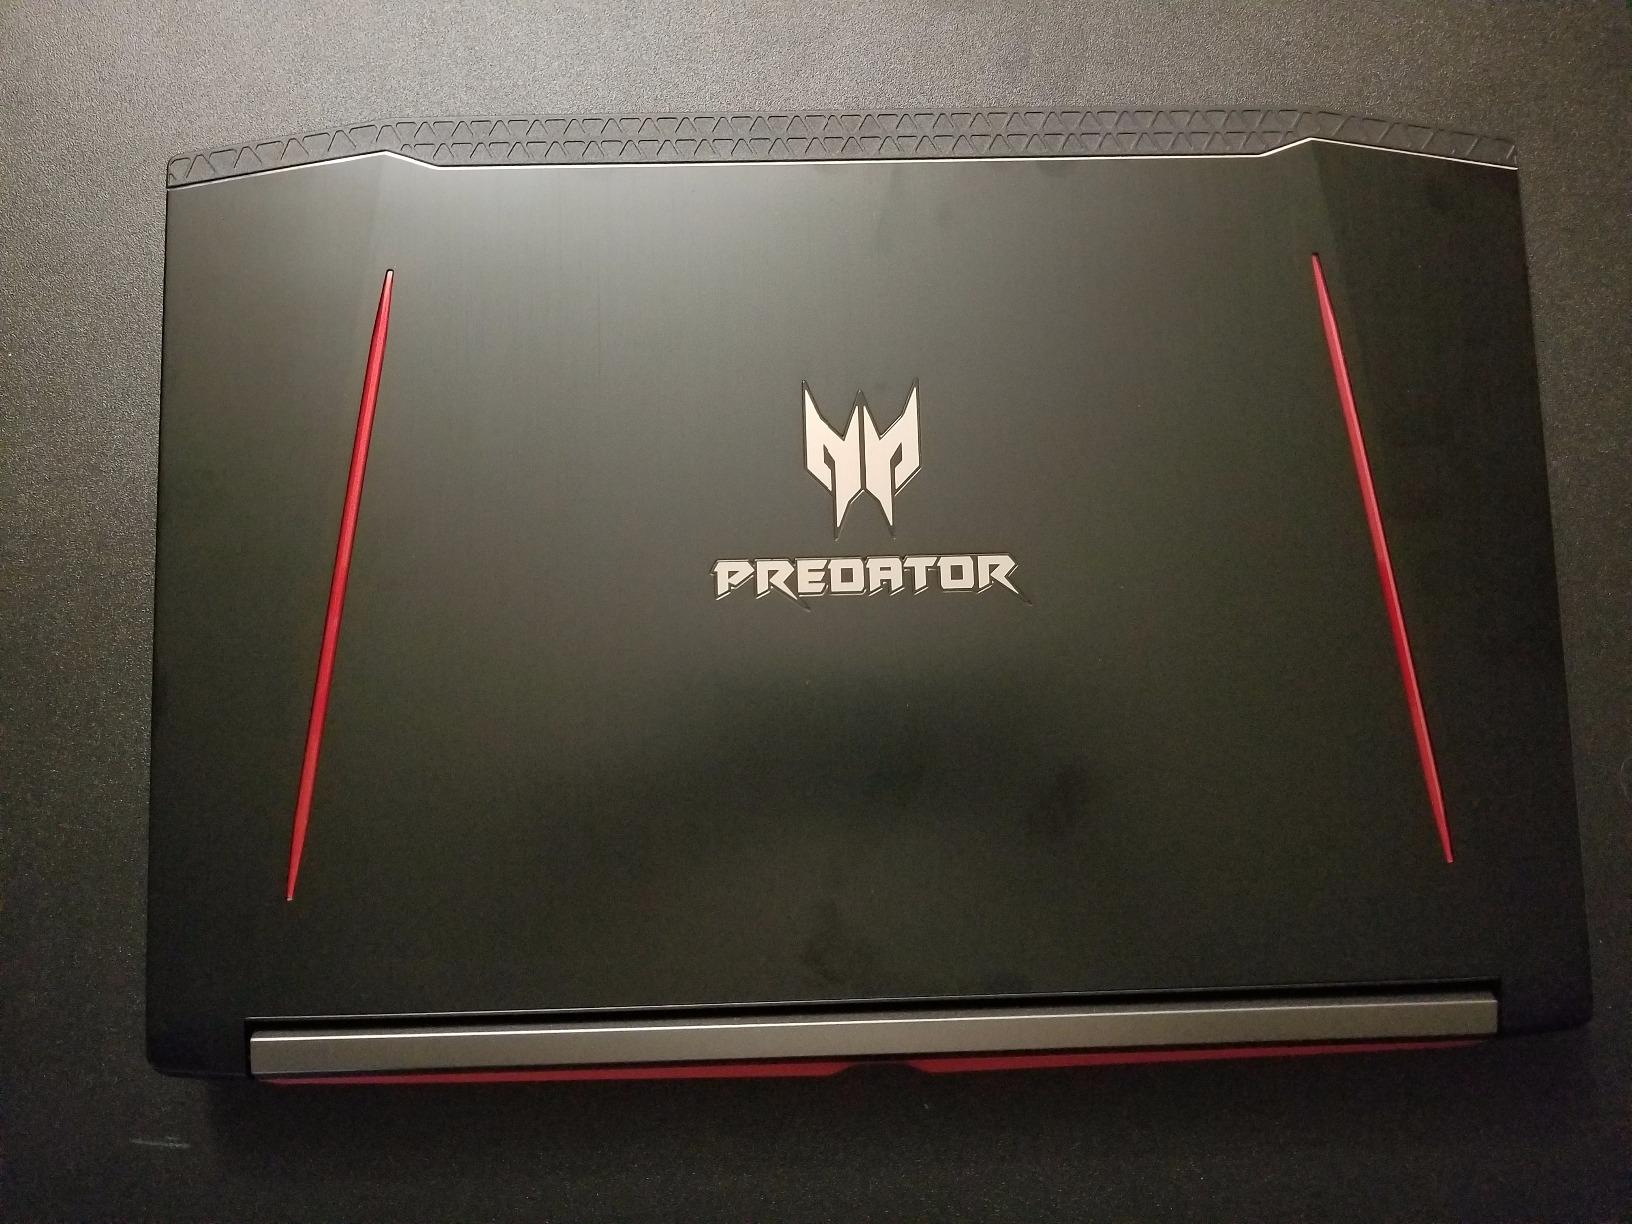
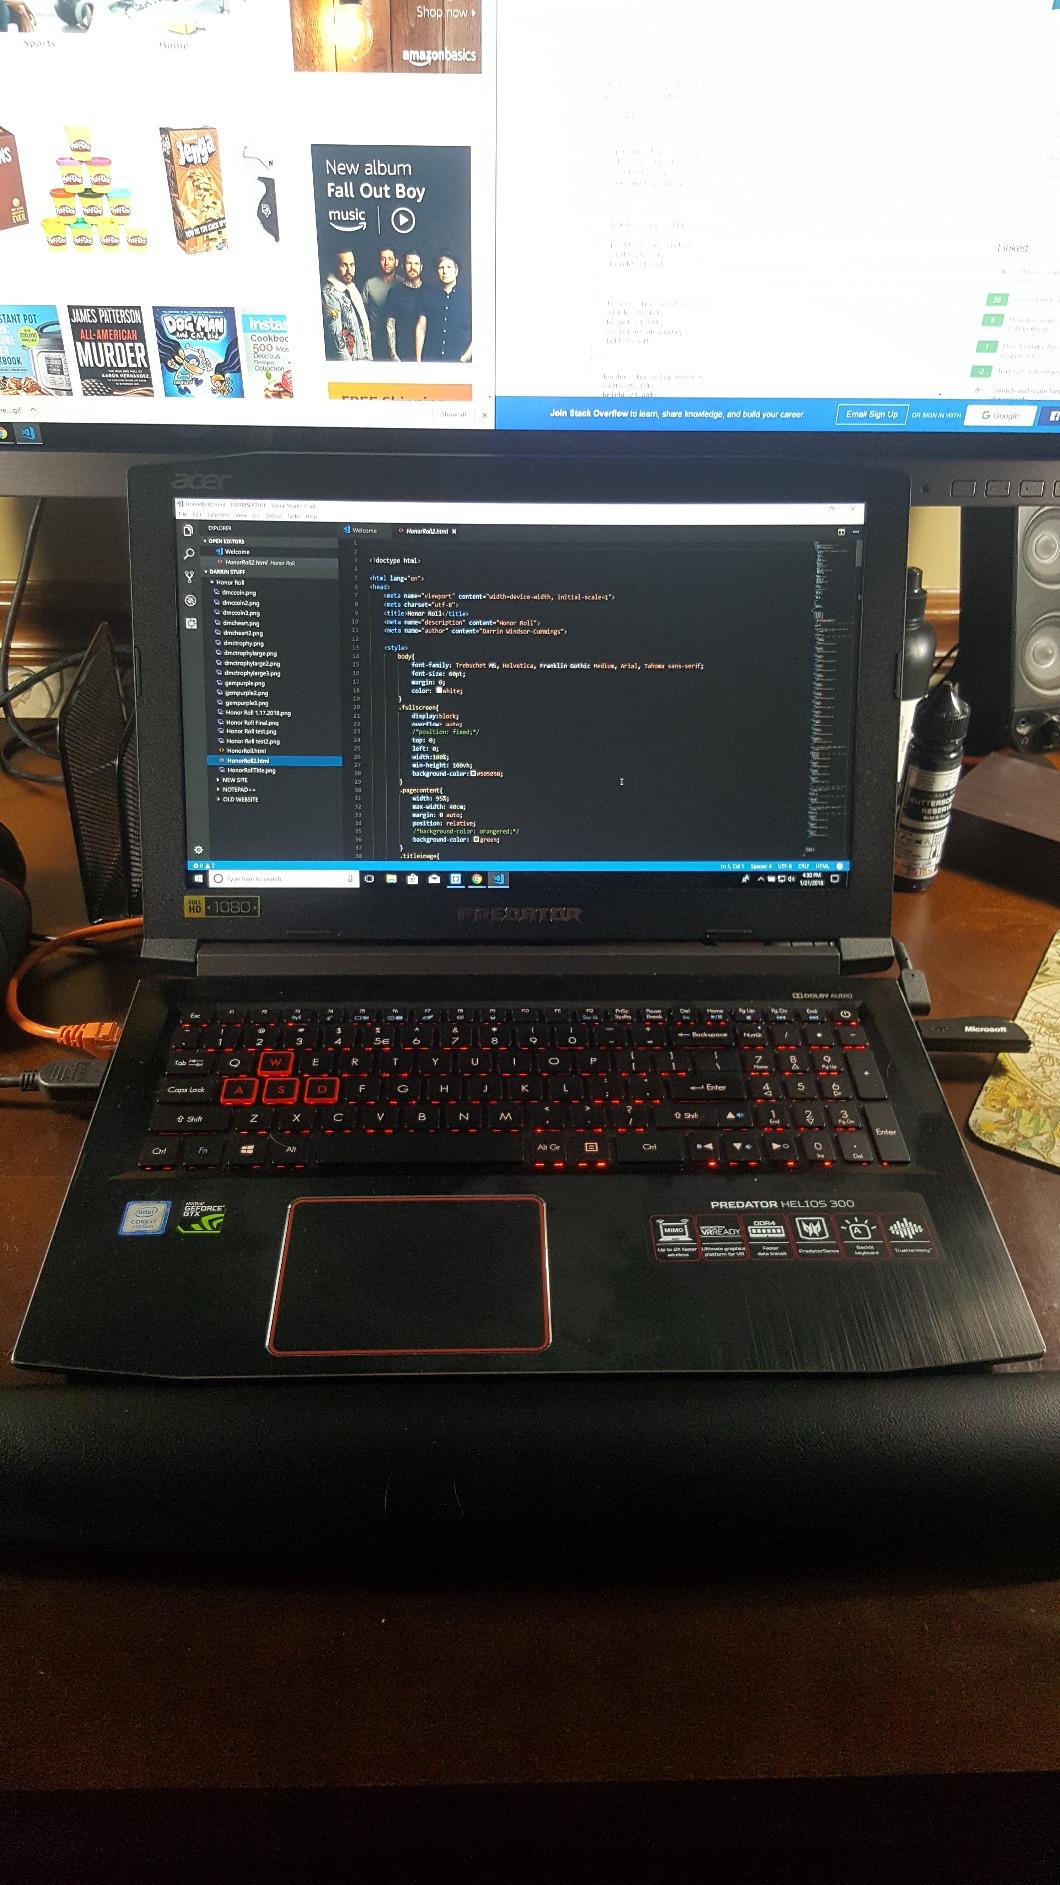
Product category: laptop
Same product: yes